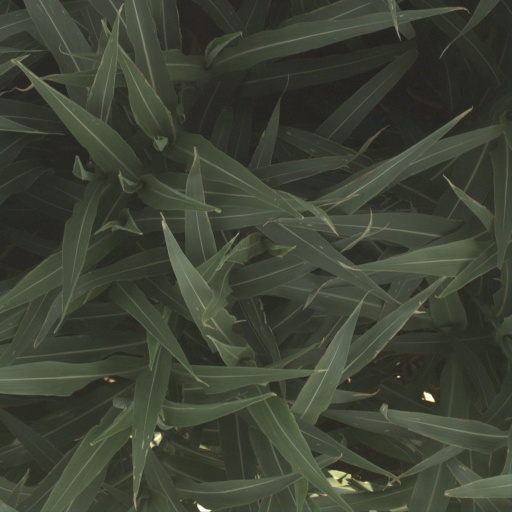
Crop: sorghum